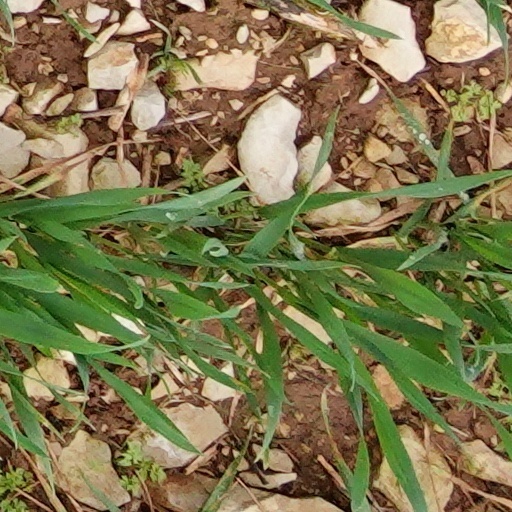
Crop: wheat